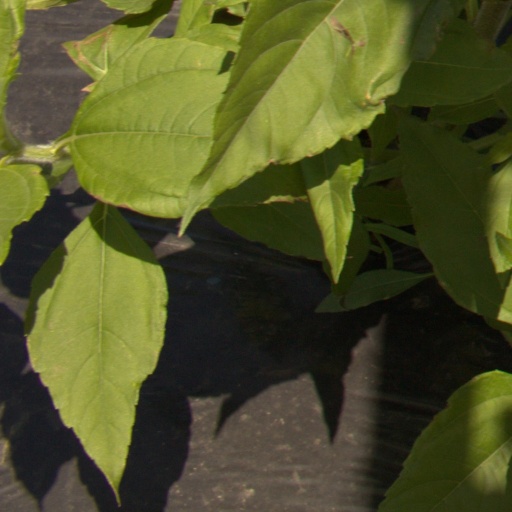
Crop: Jerusalem artichoke